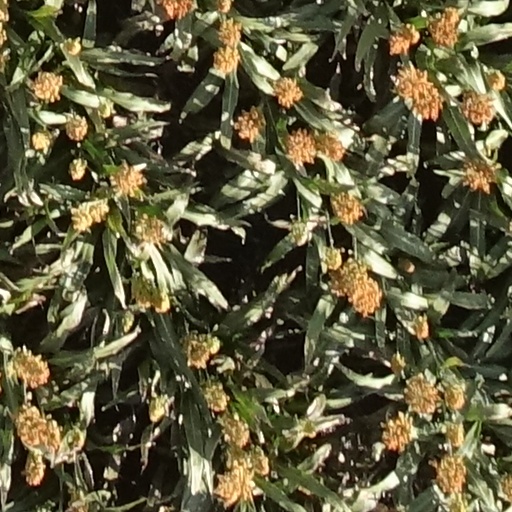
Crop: sorghum